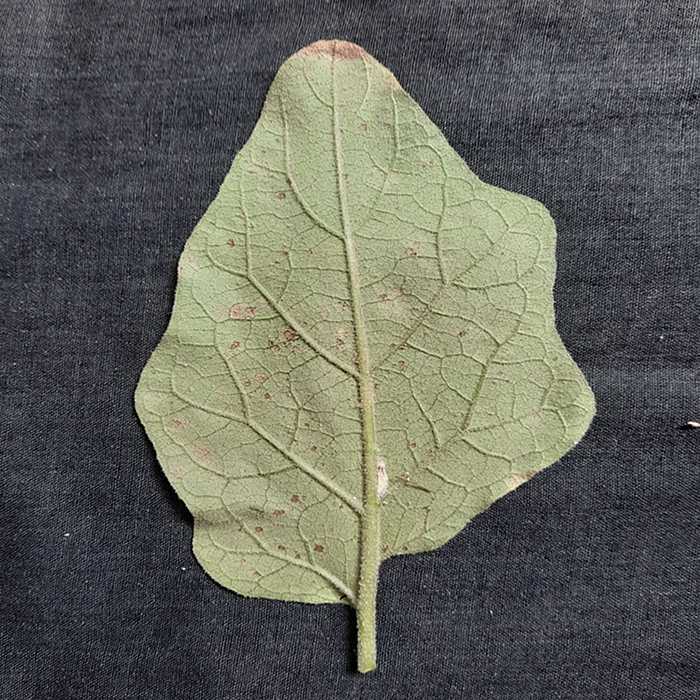
Plant: Eggplant
Label: Eggplant Cercopora leaf spot